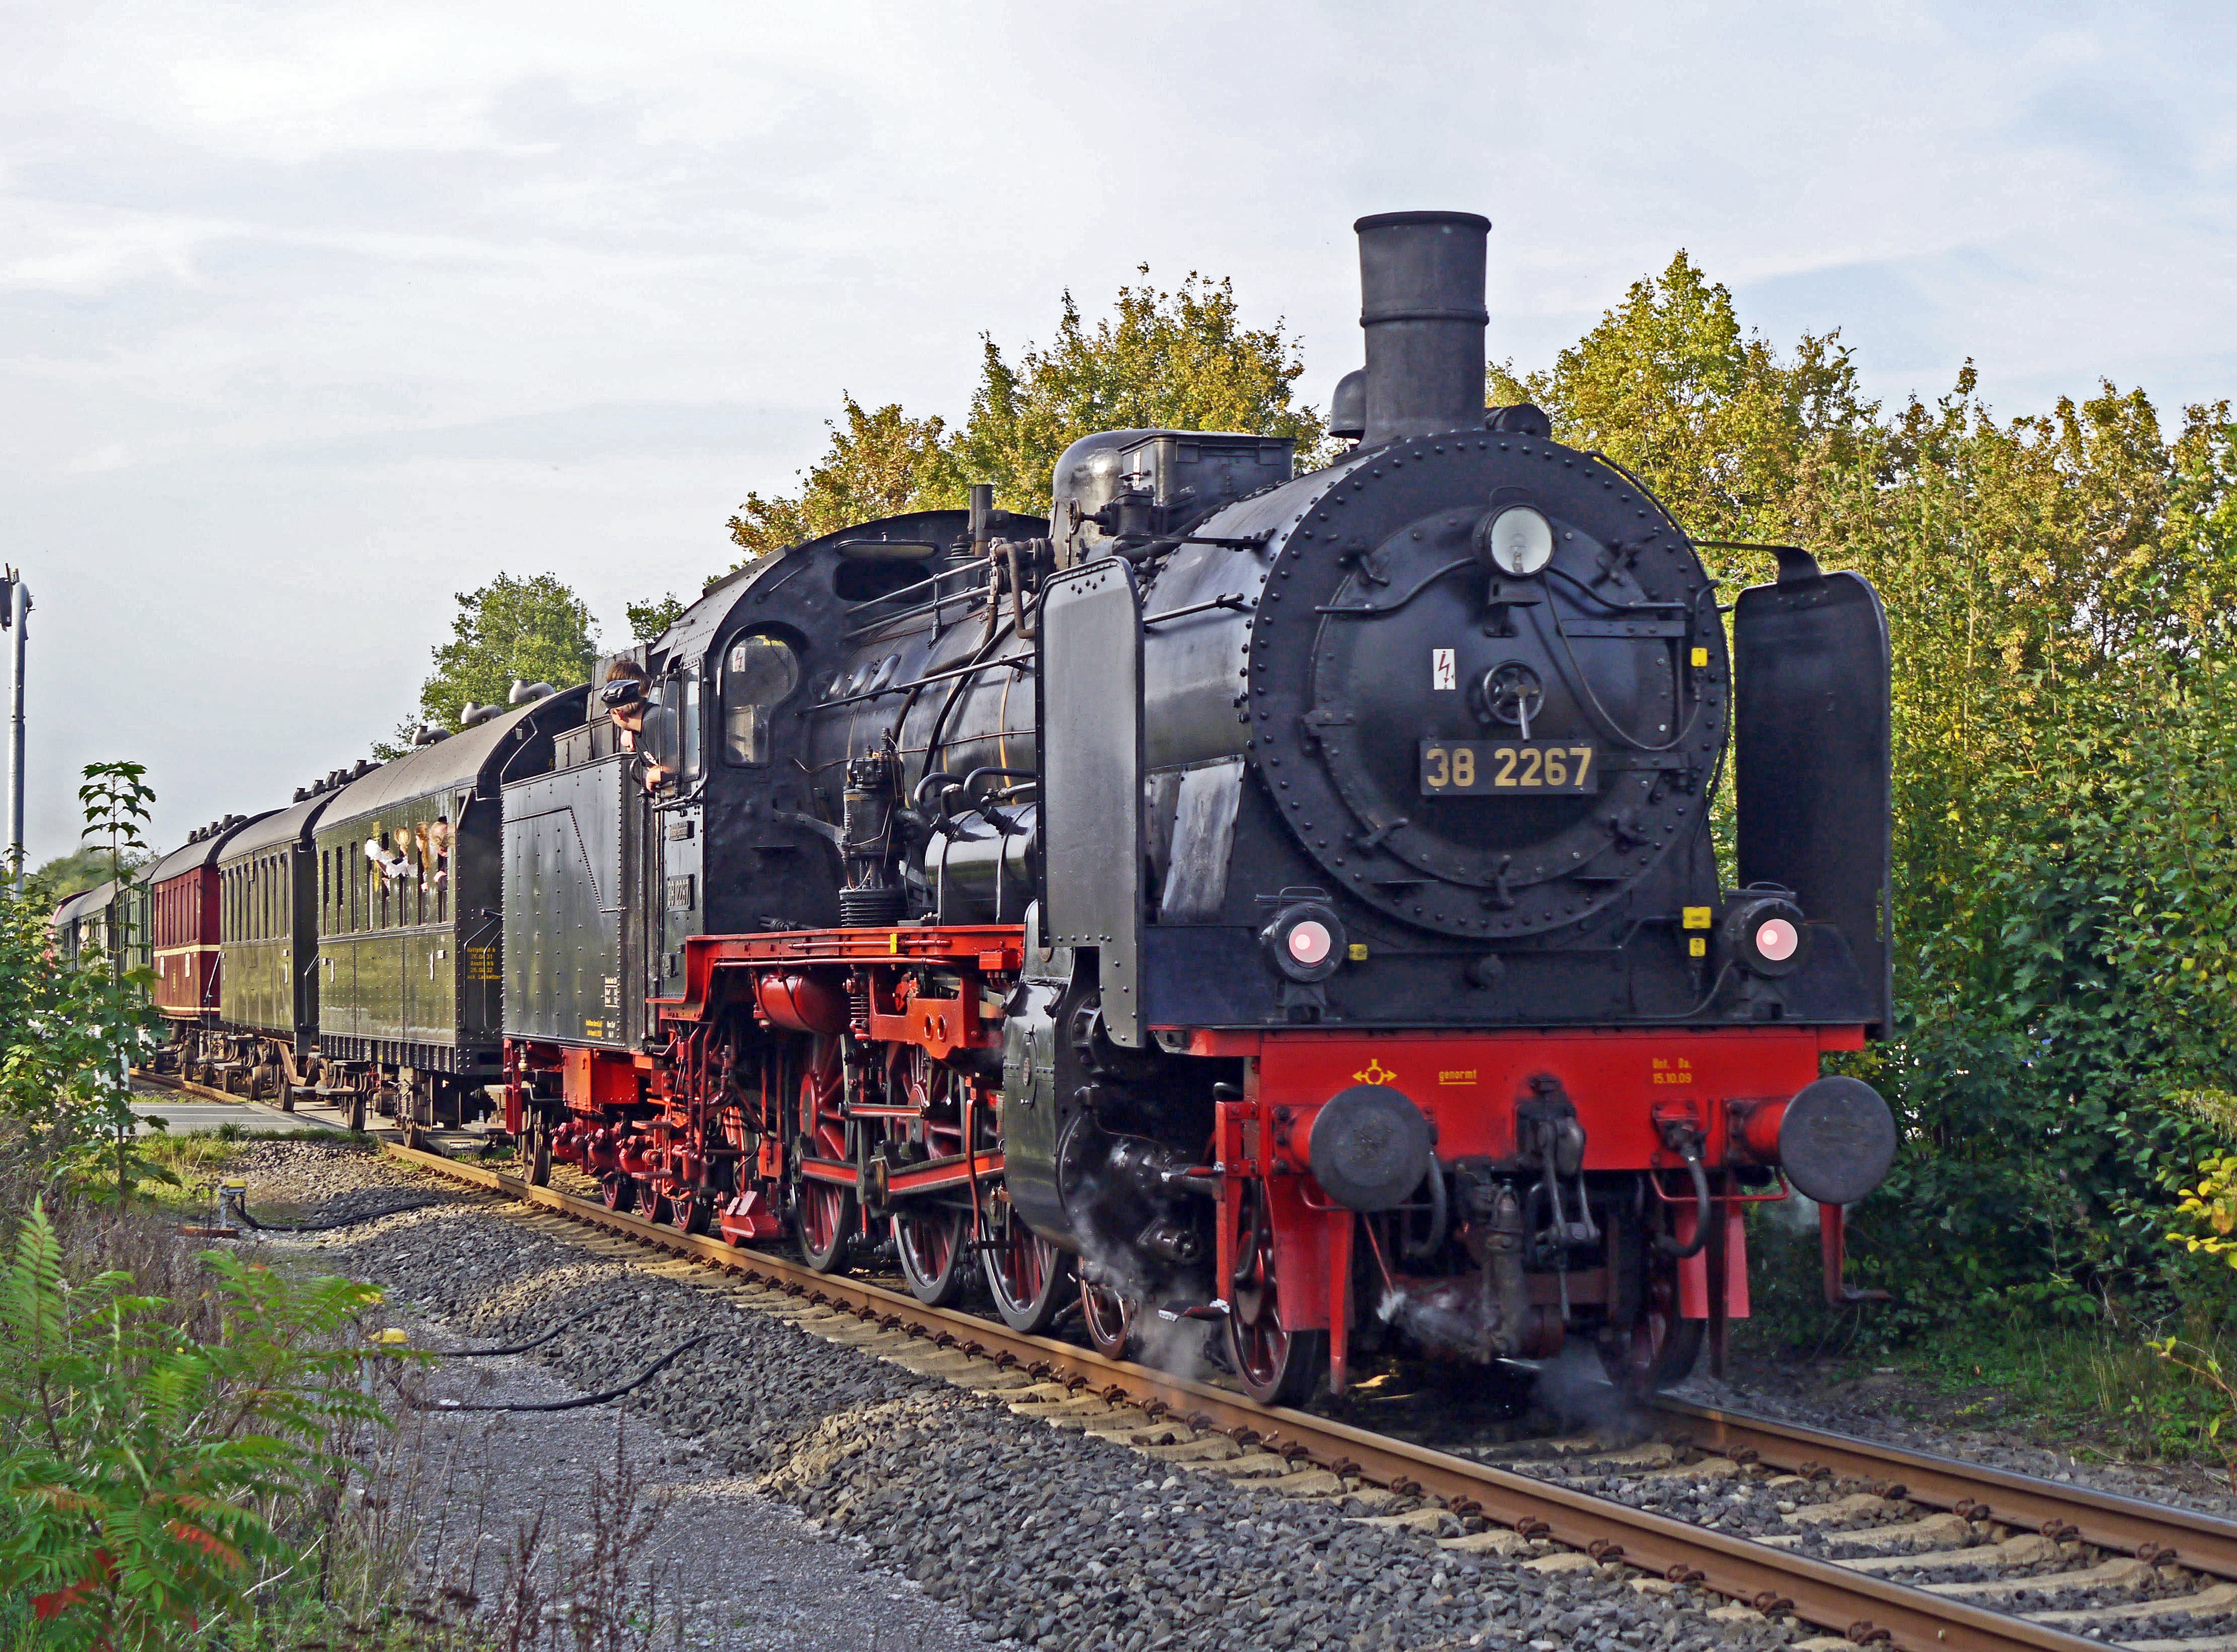
track, railway, steam, train, transport, vehicle, nostalgia, locomotive, oldtimer, steam engine, event, tradition, historically, rail transport, steam locomotive, steam train, m nsterland, passenger train, museum locomotive, special train, dgeg, cylinder steam, land vehicle, prussian, p8, br38, personenzuglok, rolling stock, railroad car